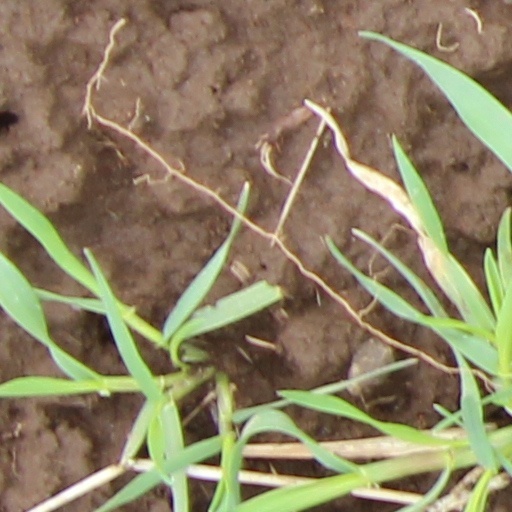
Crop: wheat